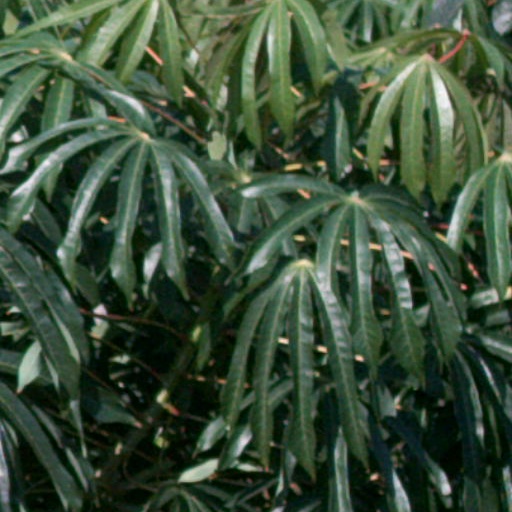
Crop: cassava